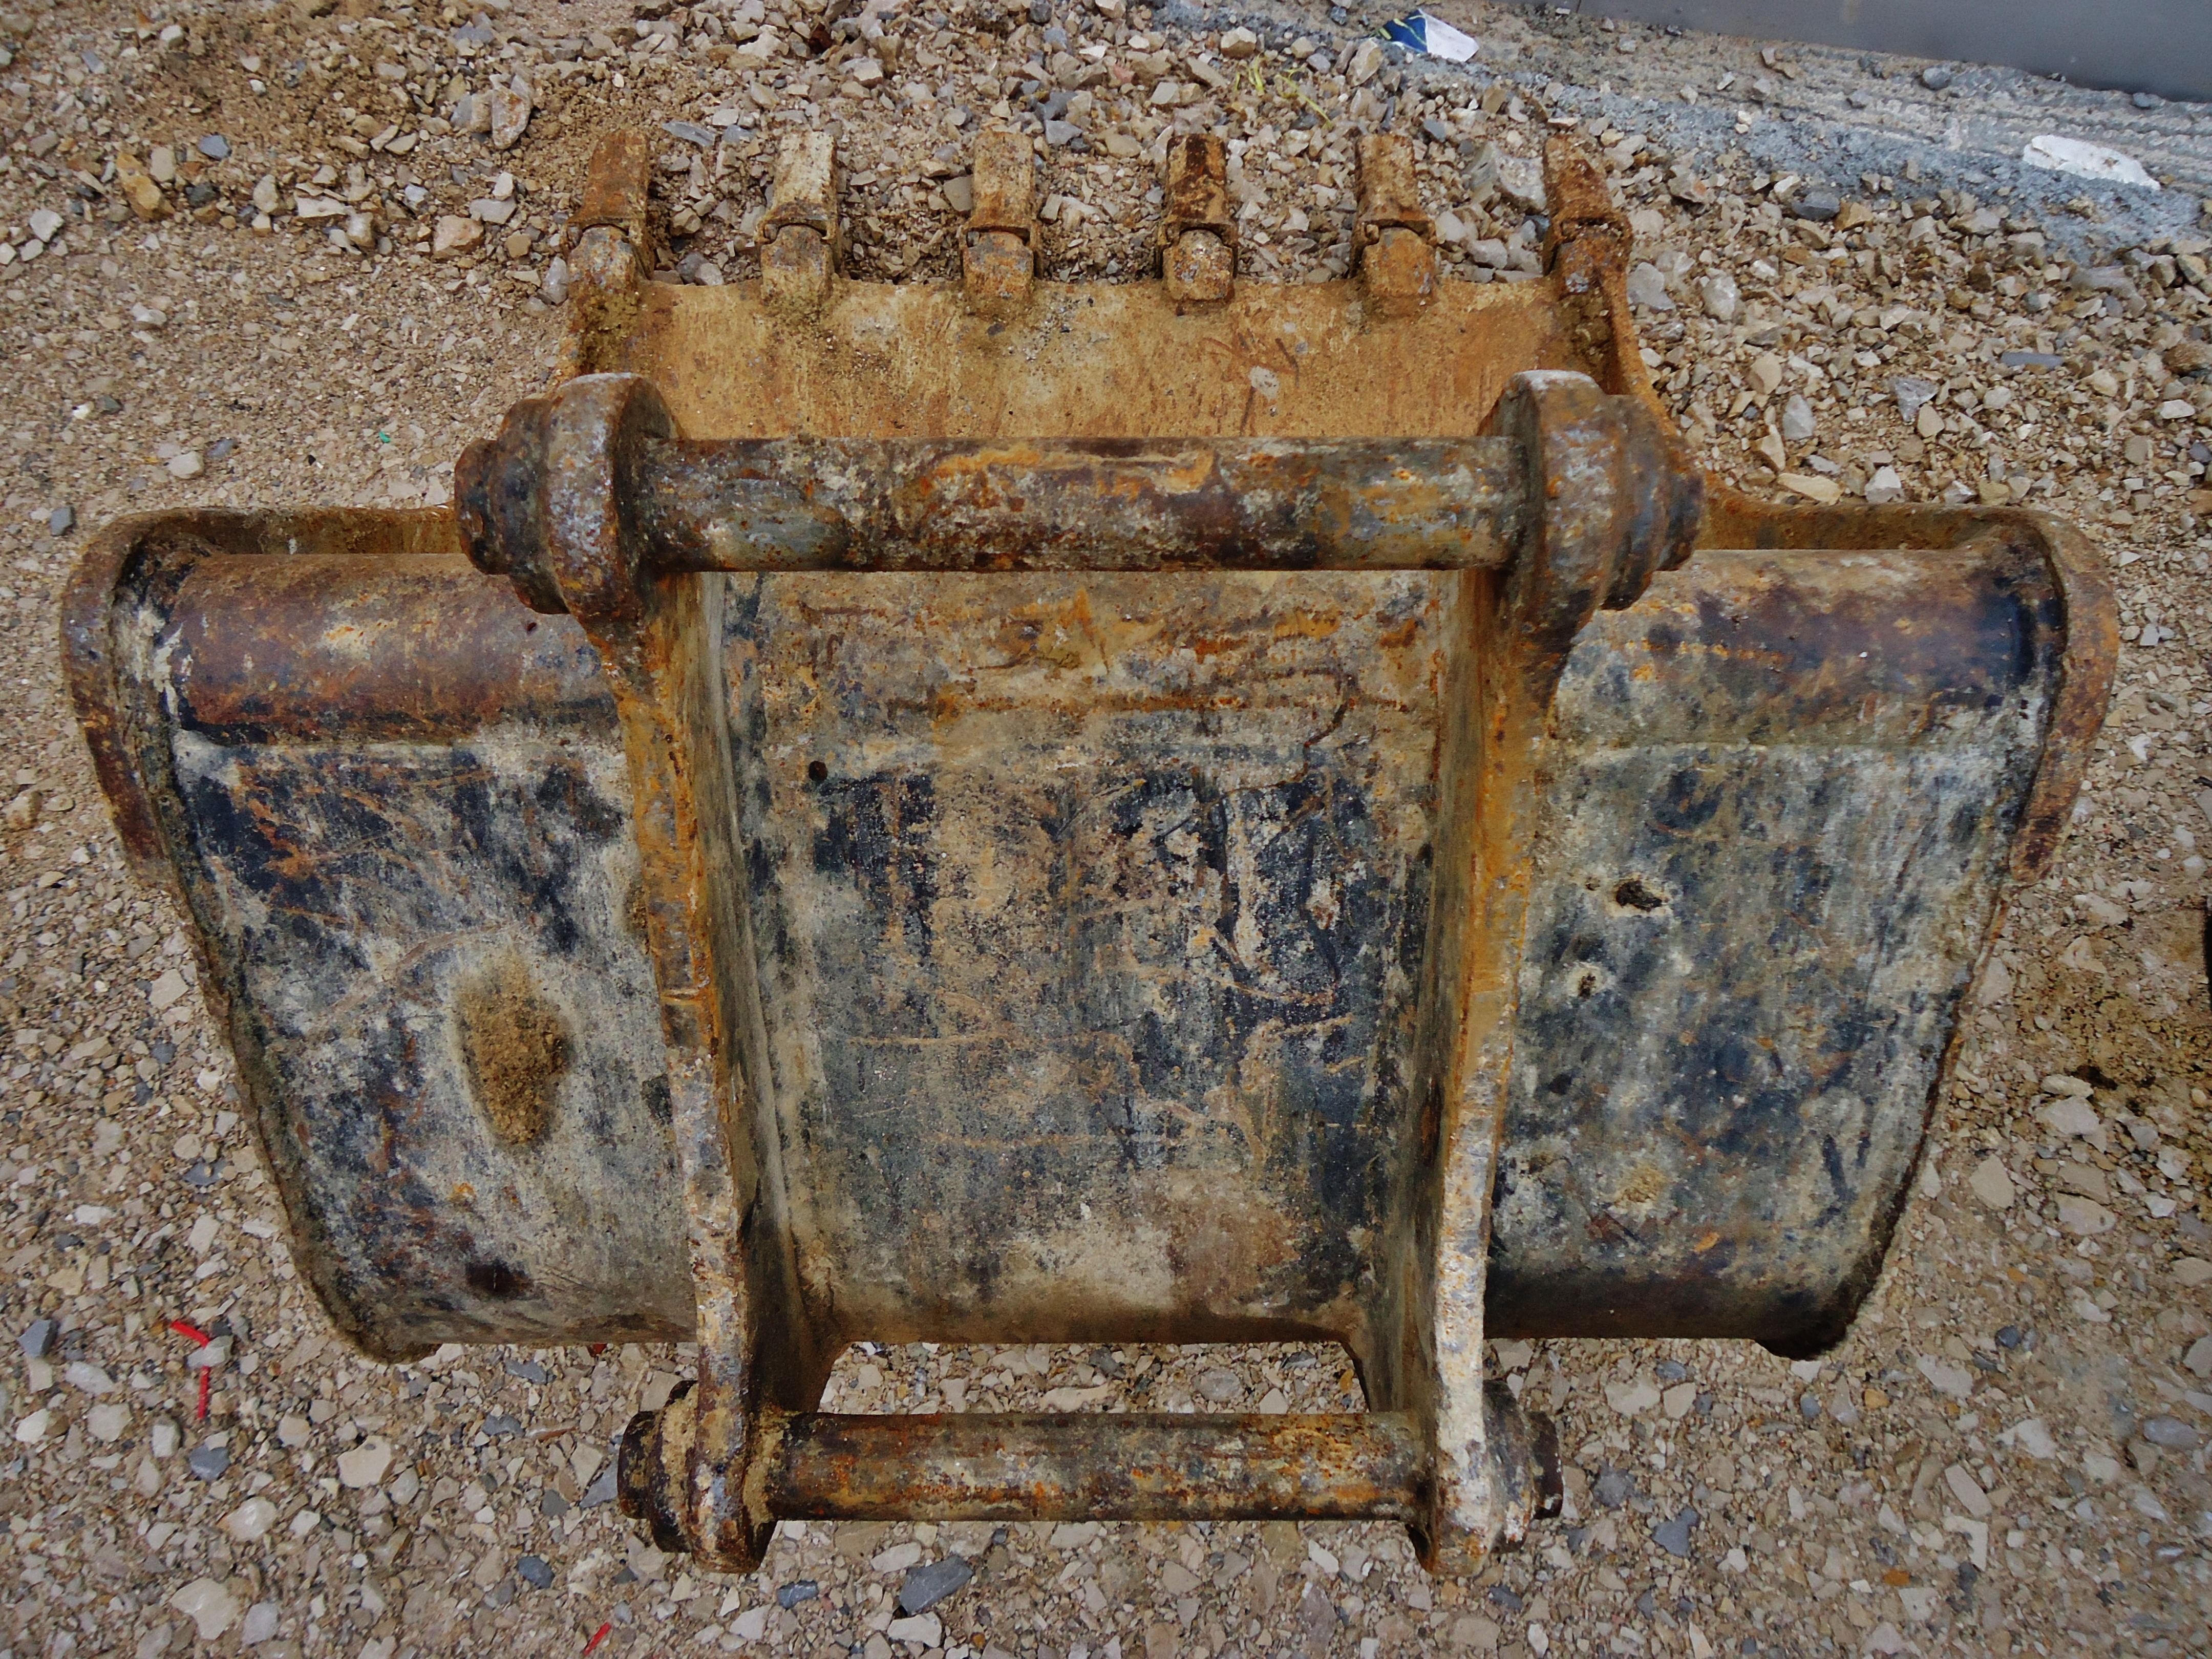
work, wood, antique, tram, furniture, material, iron, carving, shovel, man made object, ancient history, besancon